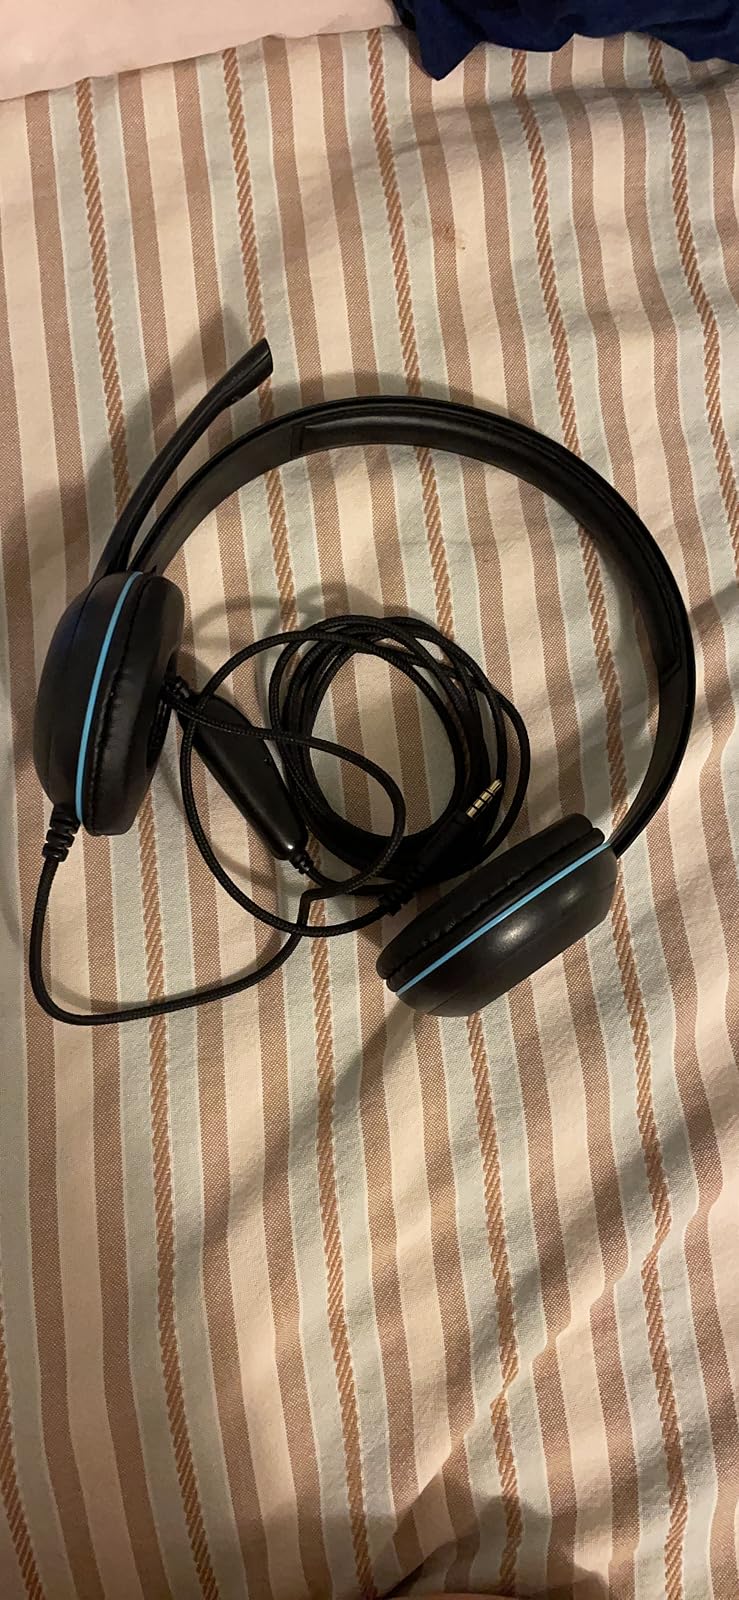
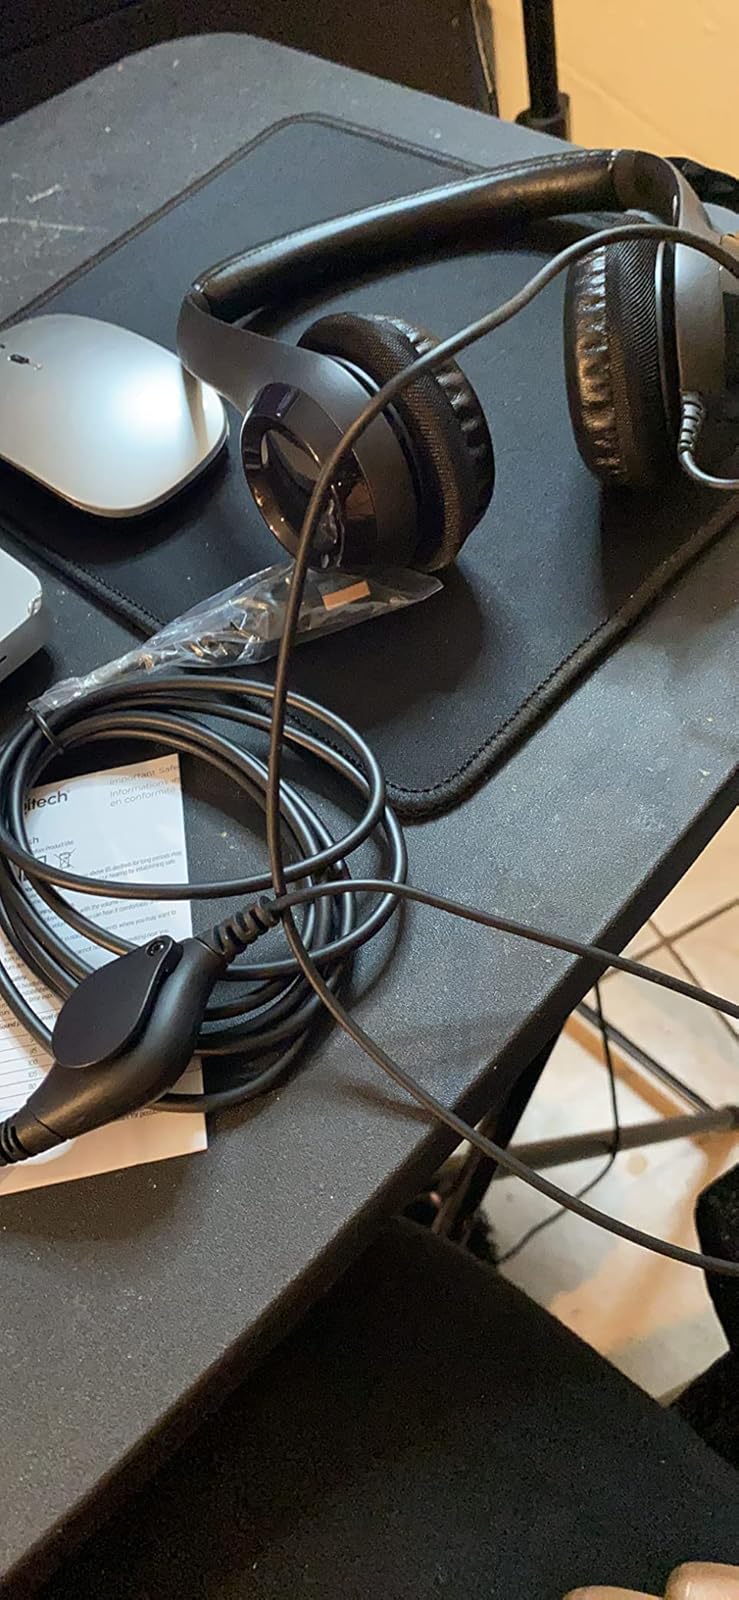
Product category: headphones
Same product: no